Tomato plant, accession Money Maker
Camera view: horizontal (90 deg, fisheye); turntable rotation: 270 degrees
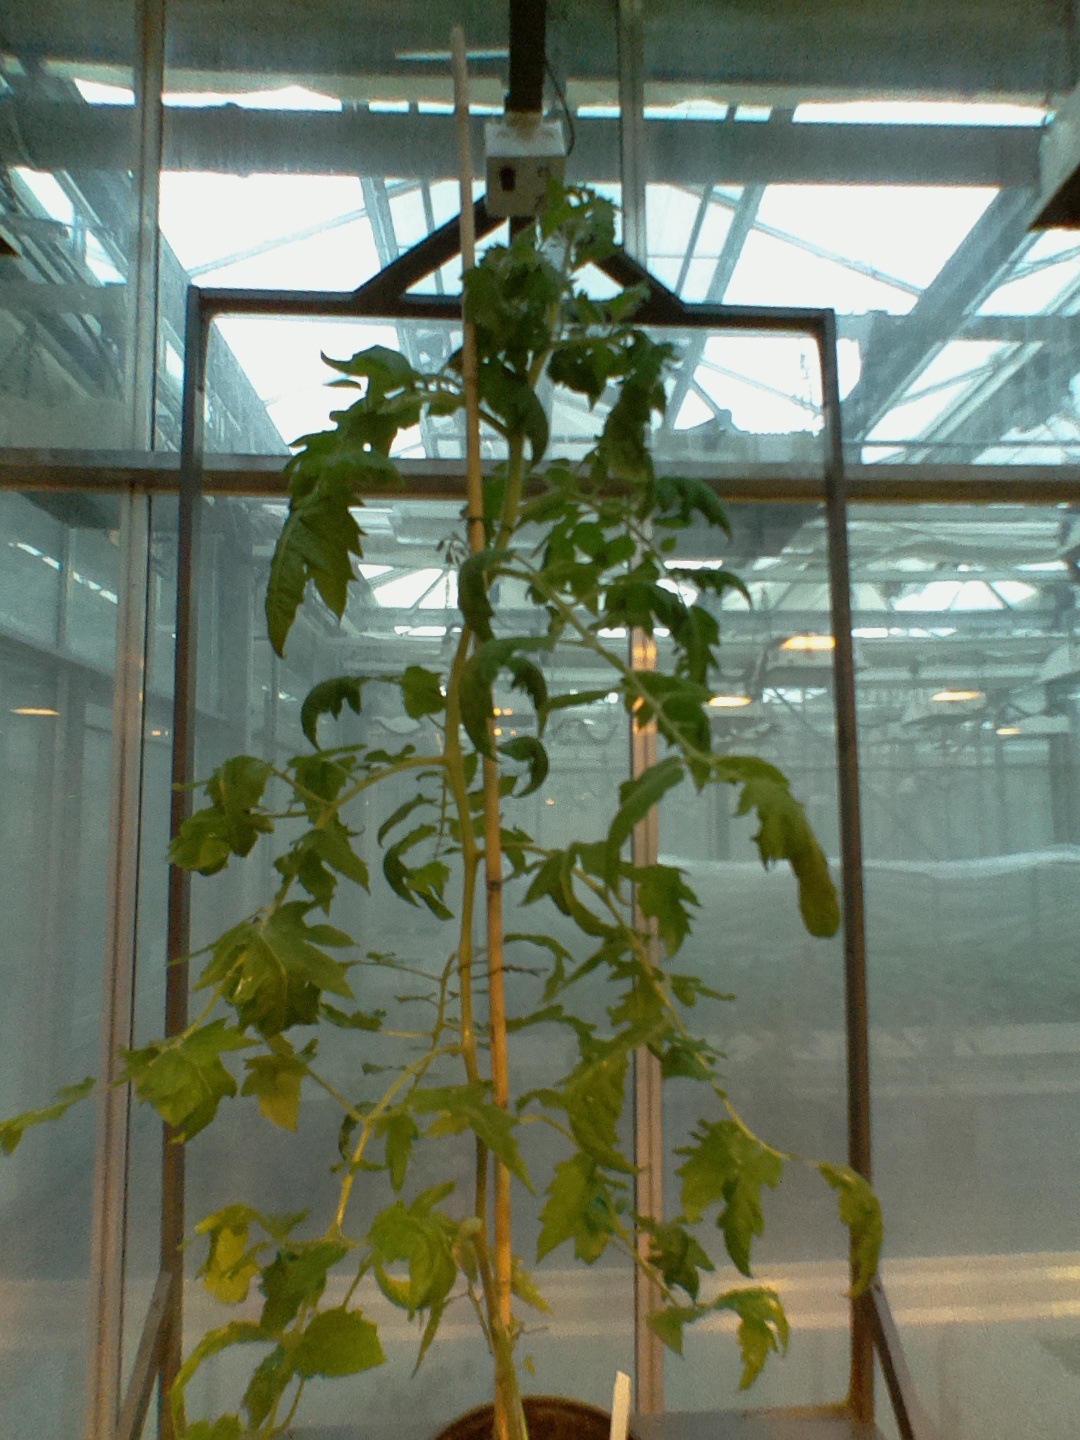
BBCH growth stage 55: 5 inflorescences visible